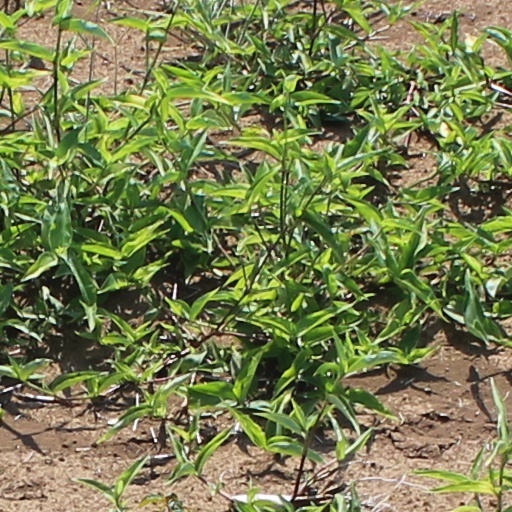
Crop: wheat